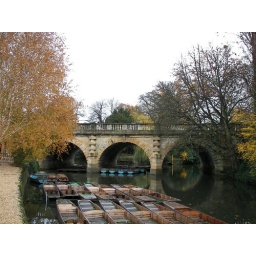
boats under magdalen bridge on the river cherwell